Nebraska lunar sample displays

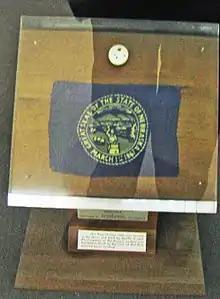

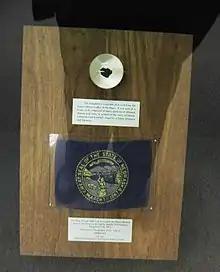

The Nebraska lunar sample displays are two commemorative plaques consisting of small fragments of Moon specimen brought back with the Apollo 11 and Apollo 17 lunar missions and given in the 1970s to the people of Nebraska by United States President Richard Nixon as goodwill gifts.